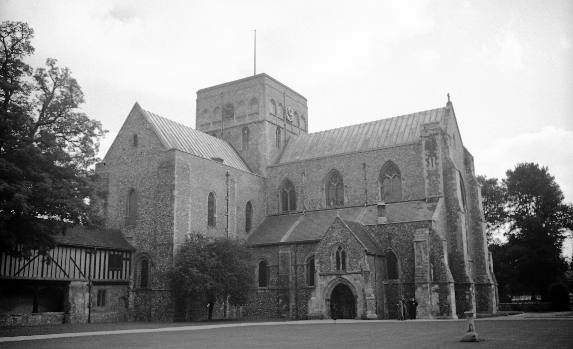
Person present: No